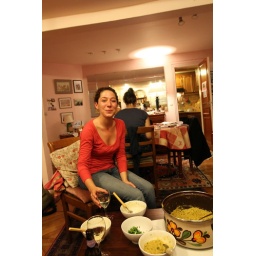
girl living in wife's friends partners parents house